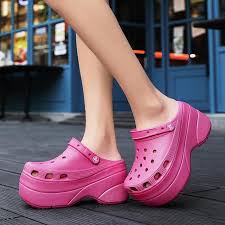
Label: Clog